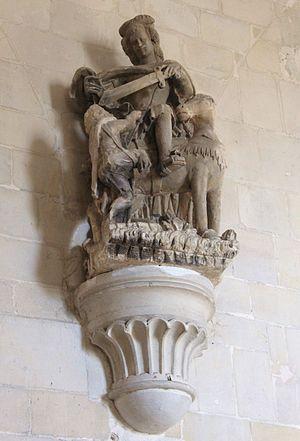
Statue équestre de Saint-Martin du XVIe placée à l'intérieur de l'église Saint-Martin de Colombelles (Calvados) Base Mémoire
L'église Saint-Martin est une église catholique de l' art roman, située à Colombelles, dans le département du Calvados, en France. Datant des XIIᵉ et XIIIᵉ siècles, elle est inscrite au titre des monuments historiques.